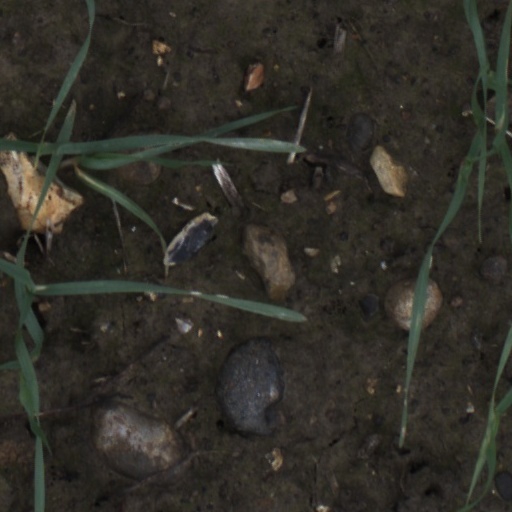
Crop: wheat